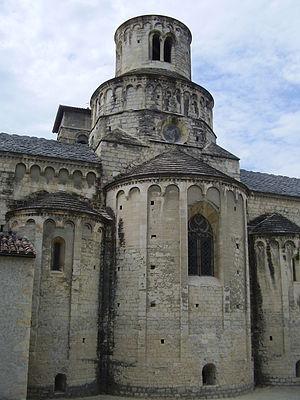
Abbaye de Cruas (Ardèche)
Cet article recense les monuments historiques de l'Ardèche, en France. Pour les monuments historiques de la commune de Bourg-Saint-Andéol, voir la liste détaillée des monuments historiques de Bourg-Saint-Andéol
Robert Saint-Jean, né en 1933 à Joyeuse et mort en juin 1992 à Montpellier, est un historien et archéologue médiéviste français.
L'abbatiale Sainte-Marie est une abbatiale romane située à Cruas, dans le département français de l'Ardèche en France. Cette abbaye a été construite sur les ruines d'une villa gallo-romaine et d'un édifice paléochrétien. Consacrée en 1095, agrandie au XIIᵉ siècle, elle subit les crues et les guerres de religion et est abandonnée. Réoccupée par des moines de 1628 à 1741, elle est classée monument historique depuis 1862.